Richard Leakey

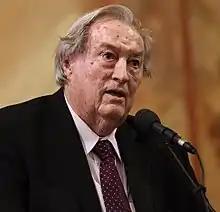
Leakey in 2014

Leakey's early published works include "Origins" and "The People of the Lake" (both with Roger Lewin as co-author), "The Illustrated Origin of Species", and "The Making of Mankind" (1981).